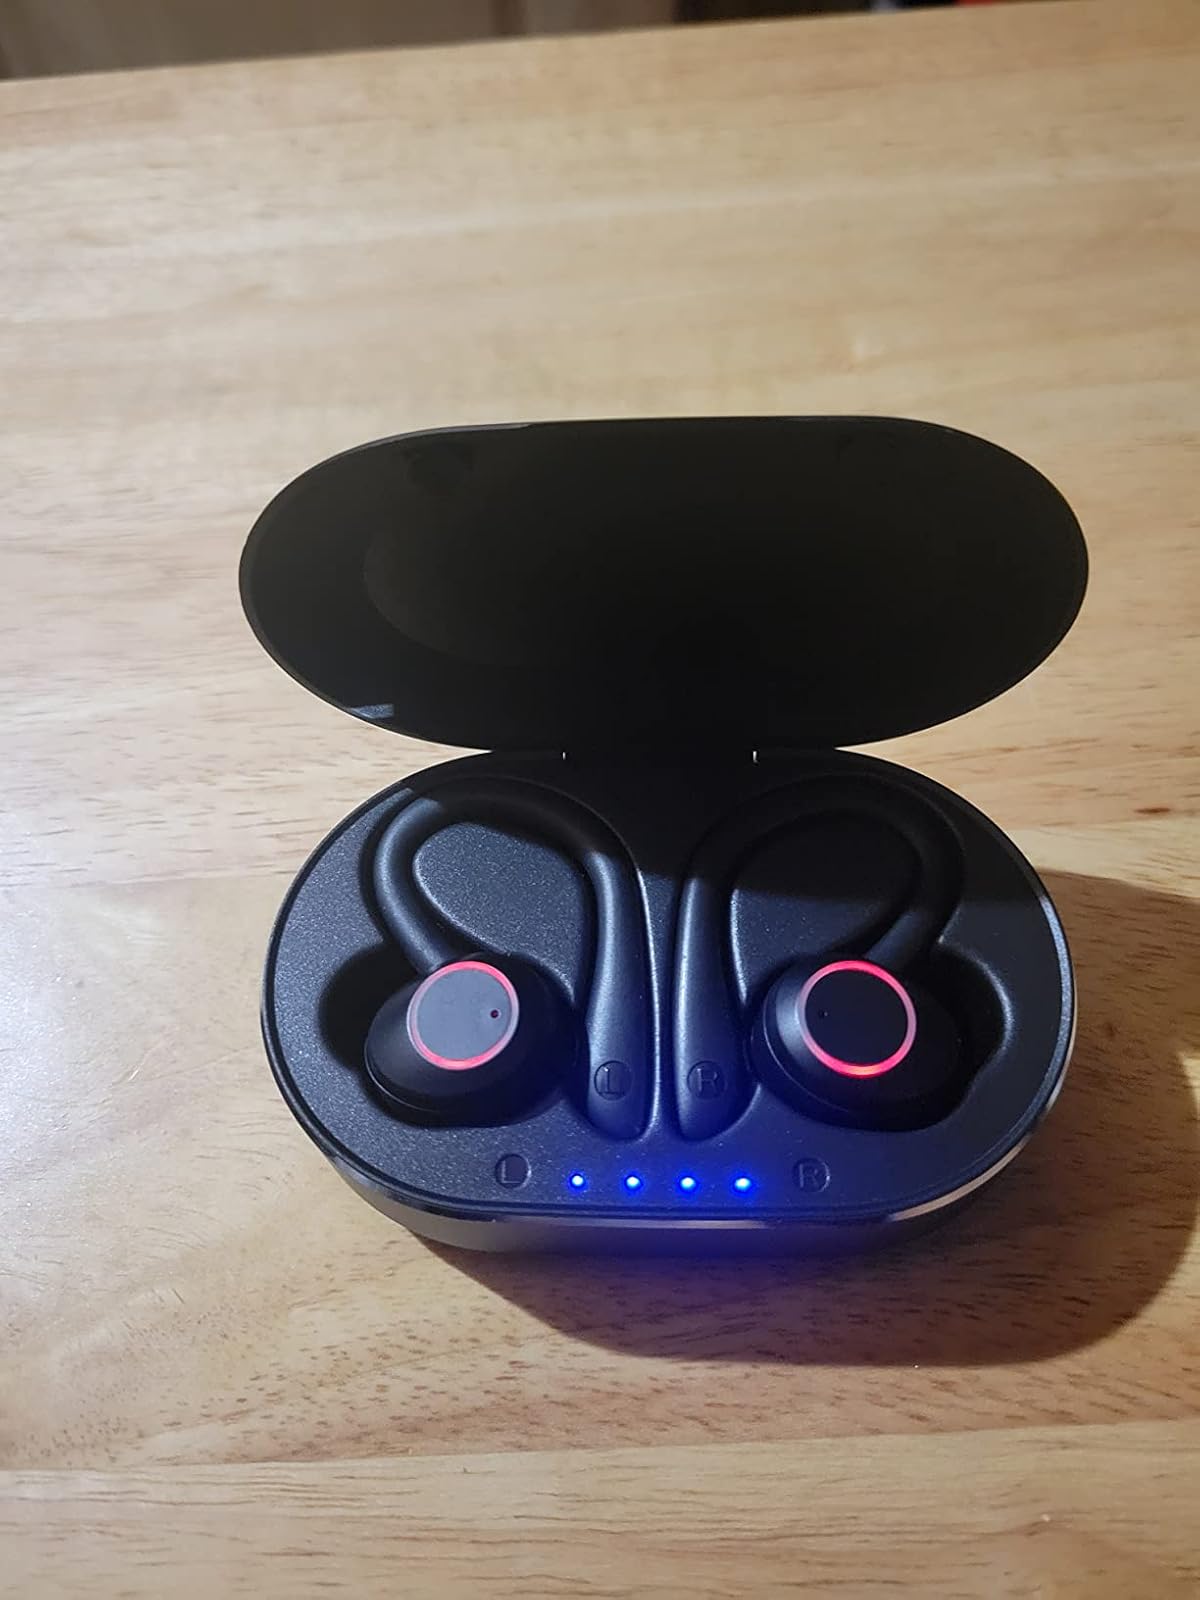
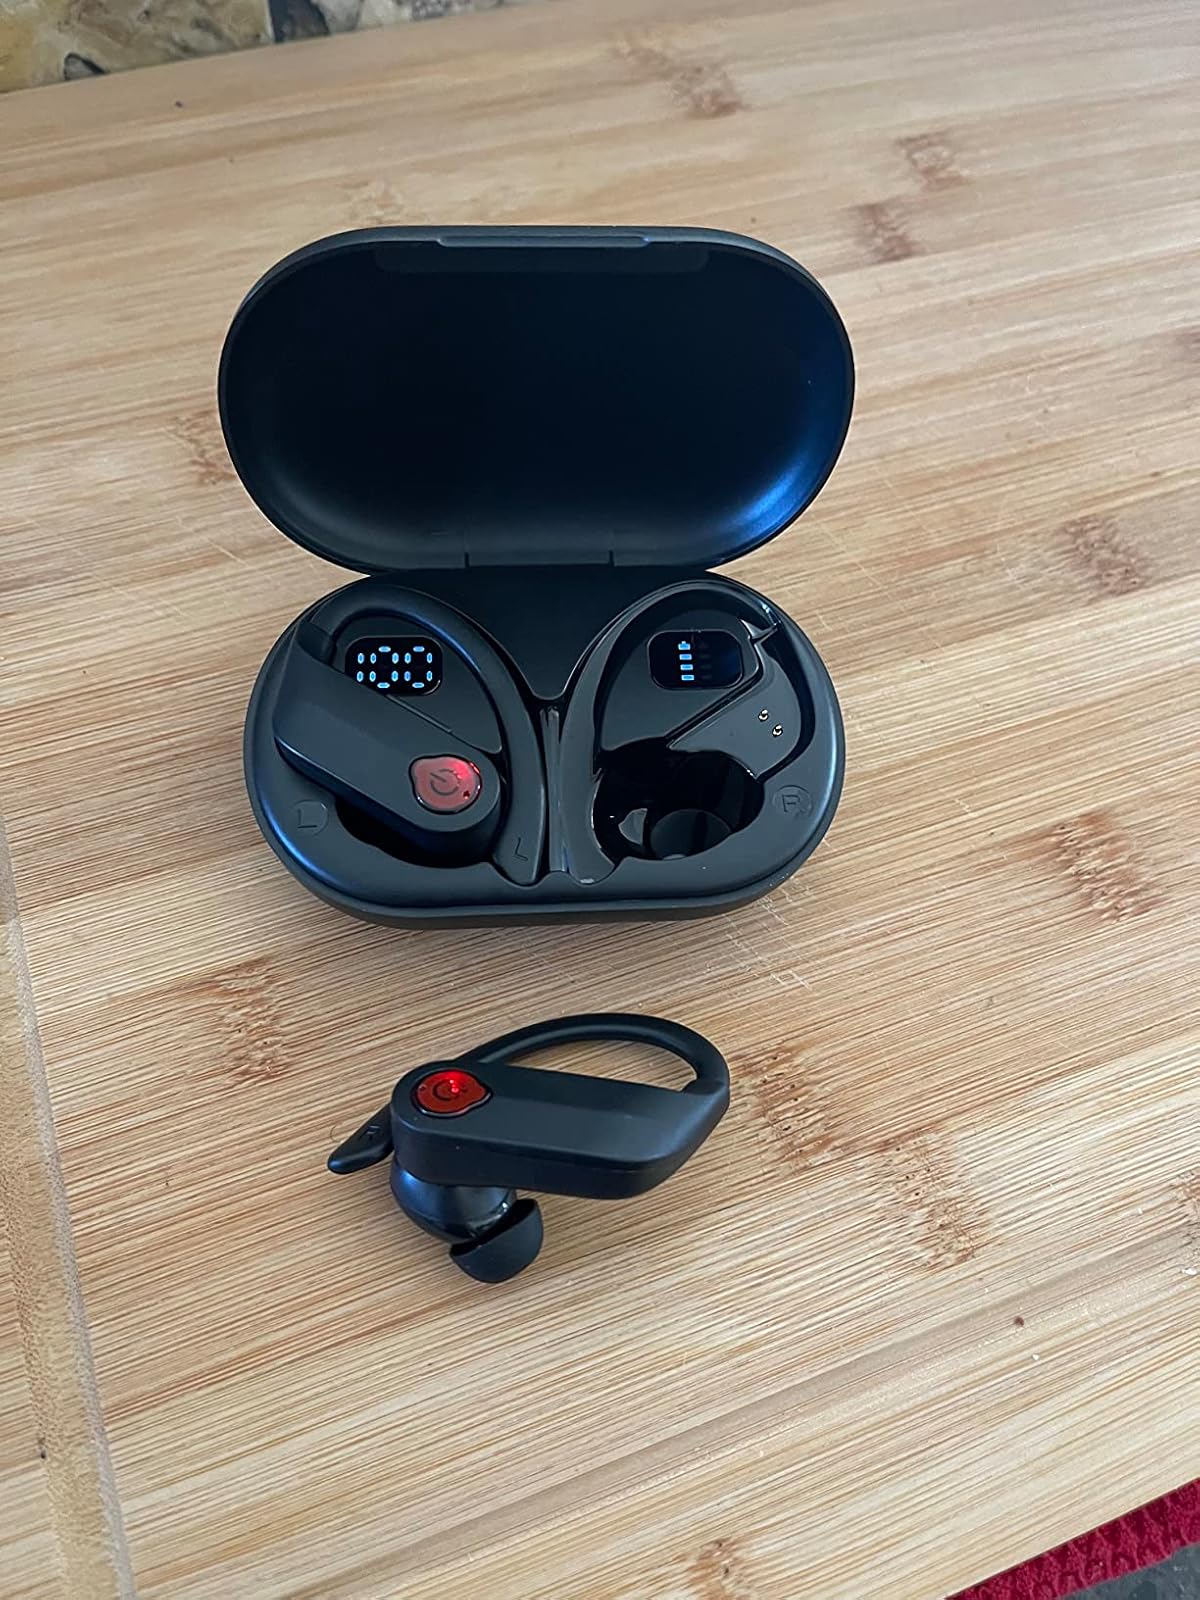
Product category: earbuds
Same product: no